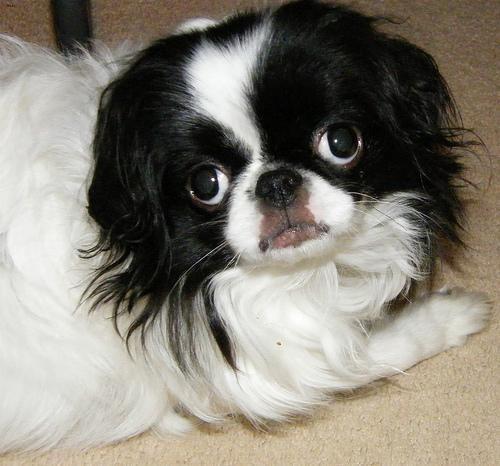
japanese chin